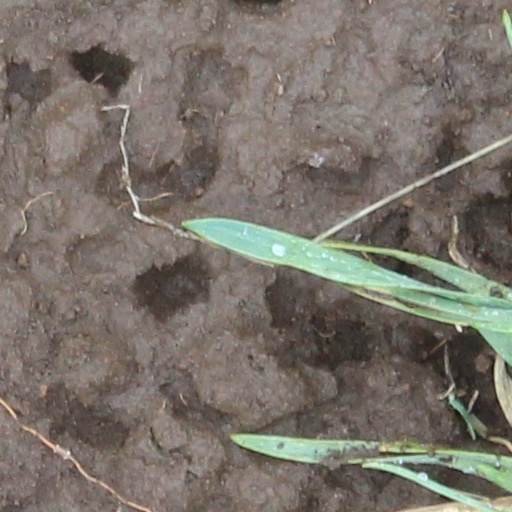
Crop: wheat